Box Hill, Surrey

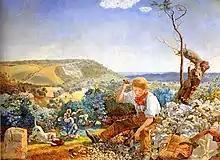
Box Hill forms the backdrop to "The Stonebreaker", painted by John Brett in 1857–1858.

The circular flint tower located on the northern tip of Lodge Hill was built for the piano maker Thomas Broadwood, who purchased Juniper Hall in 1815. It is approximately high and originally had two internal floors, linked by a spiral staircase. The original doorway is visible on the east side, but has been sealed with rough flints. An avenue of beech trees linked the folly to Juniper Hall, although these were destroyed by the Great Storm of 1987. The tower may have been built to commemorate the Battle of Waterloo.